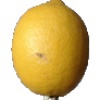
Label: lemon